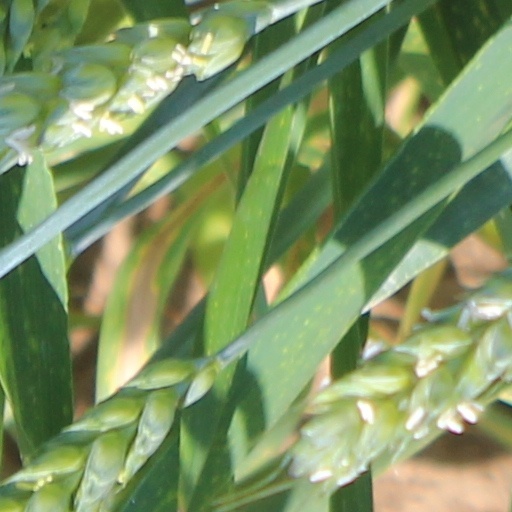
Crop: wheat